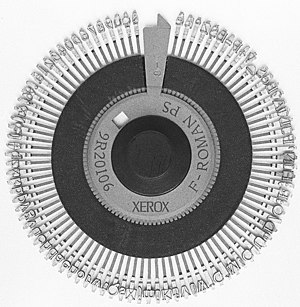
Printer / Printertyper / Typehjulsprinter
Metal typehjul (Daisy Wheel) til Xerox og Diablo printere
En printer, skriver eller skriveenhed er en enhed, der kan tilsluttes en computer med det formål at udskrive et dokument, søgeresultat eller andet som nærmere defineres af brugeren.